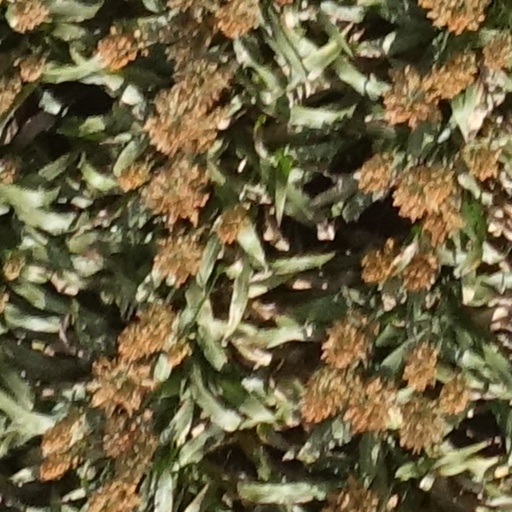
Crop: sorghum